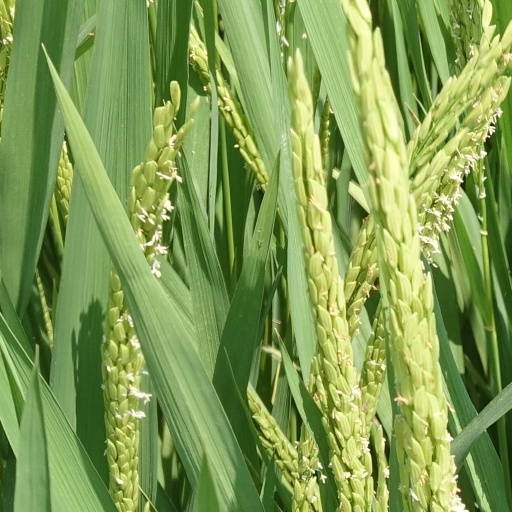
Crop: rice